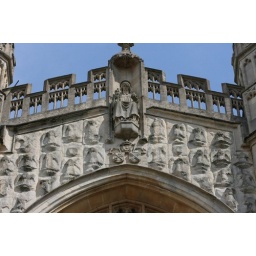
blue sky in bath